Hulugu

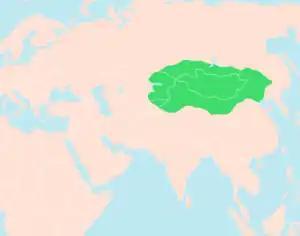
Domain and influence of the Xiongnu

Hulugu was a "chanyu" of the Xiongnu Empire. He was the son and successor of Qiedihou and reigned from 96 to 85 BC.